Climate of Argentina

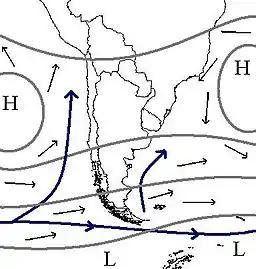
Weather map showing the usual position of weather systems around the southern part of South America.

The South Atlantic High and the South Pacific High both influence the pattern of winds and precipitations in Argentina. Owing to the greater height of the Andes at latitudes north of 40S, much of Argentina is dominated by wind circulation patterns from the South Atlantic High. The South Atlantic High transports moisture from the Atlantic Ocean to Argentina. This occurs throughout the year due to the atmospheric pressure being lower on land than in the ocean. Much of the north and central parts of the country are affected by the South Atlantic High, with a strong influence in the eastern parts than in the west. This is due to the eastern parts being more frequently affected by the South Atlantic High, causing precipitation to decrease westwards.